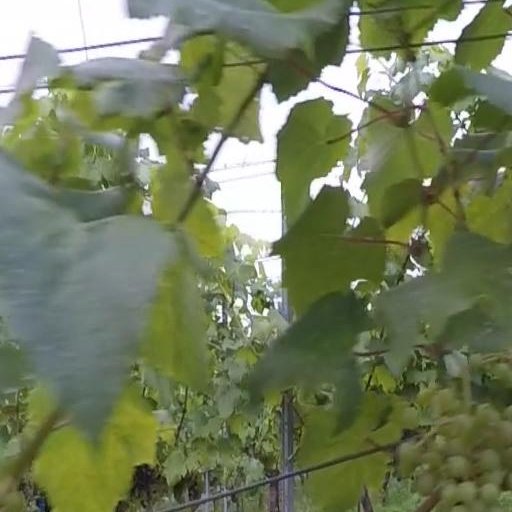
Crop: grape